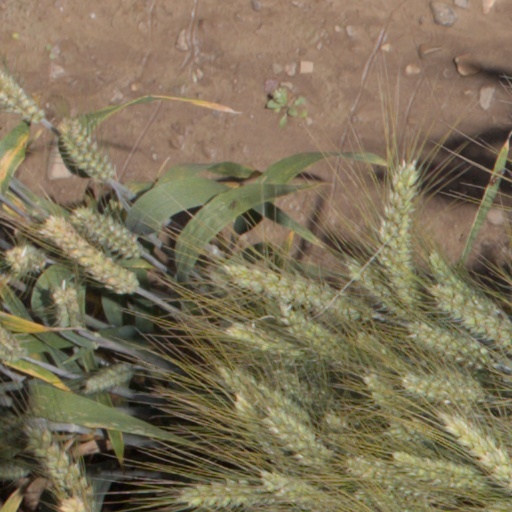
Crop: wheat